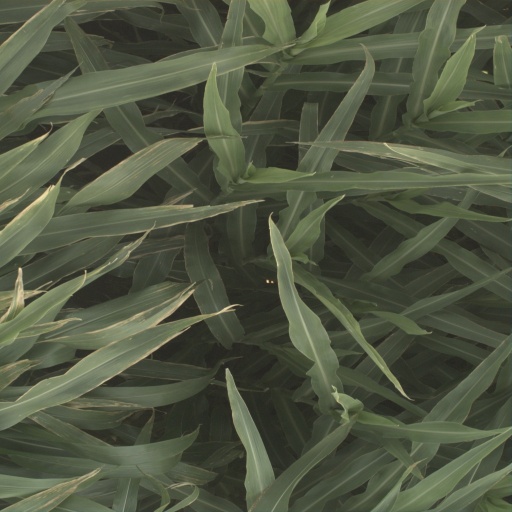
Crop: sorghum